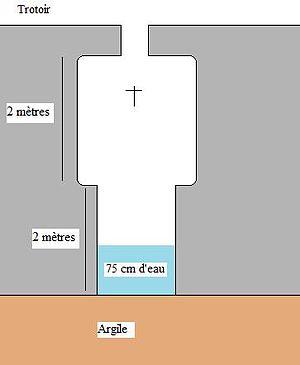
La fontaine Sainte Pharaïlde en sous sol.
Sainte Pharaïlde, née en 650 en Brabant, et décédée en 740, est une vierge consacrée, puis veuve, qui consacra ses ressources au service de la population. Liturgiquement elle est commémorée le 4 janvier.